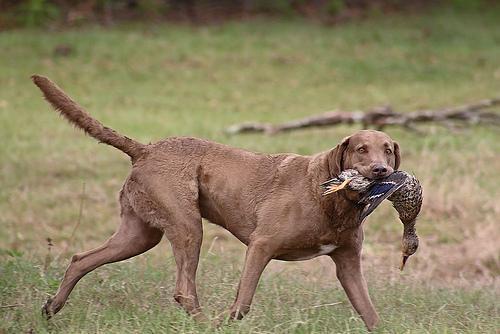
Chesapeake_Bay_retriever